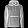
Label: Pullover